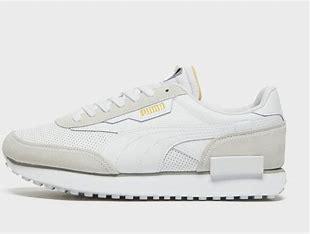
Brand: Puma
Model: Future Rider